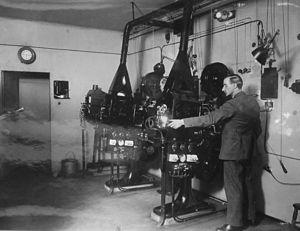
Un projectionniste est un technicien de l'exploitation cinématographique chargé des opérations de projection, généralement dans une salle de cinéma. Ses tâches sont la réception et l'envoi des films, la préparation, le montage, l'ingest et la projection. Il est placé sous l'autorité d'un directeur technique, d'un technicien de maintenance ou d'un chef d'équipe selon le type d'établissement. Il participe à la sécurité incendie de l'établissement.